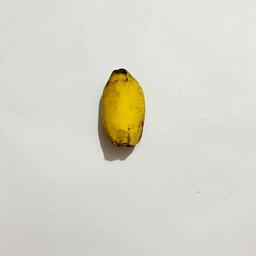
Banana variety: Sabri Kola